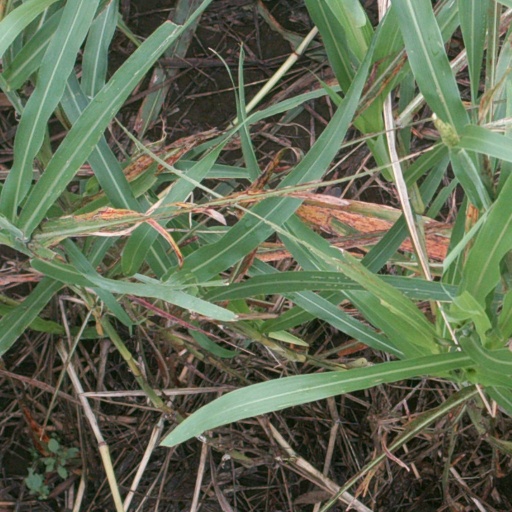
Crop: sorghum